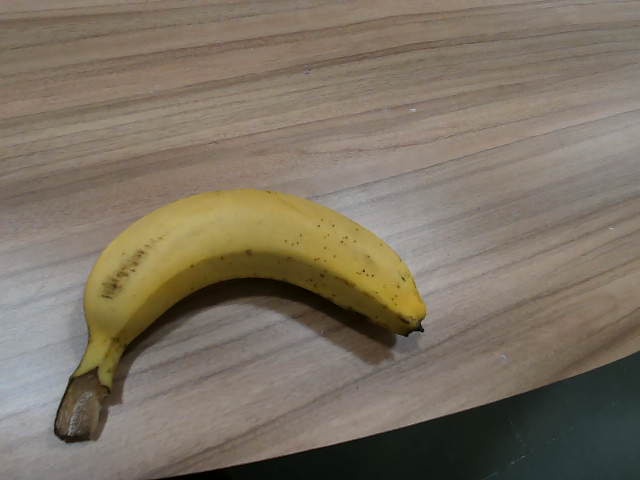
Label: Ripe_Banana